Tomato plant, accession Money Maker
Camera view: vertical (180 deg); turntable rotation: 0 degrees
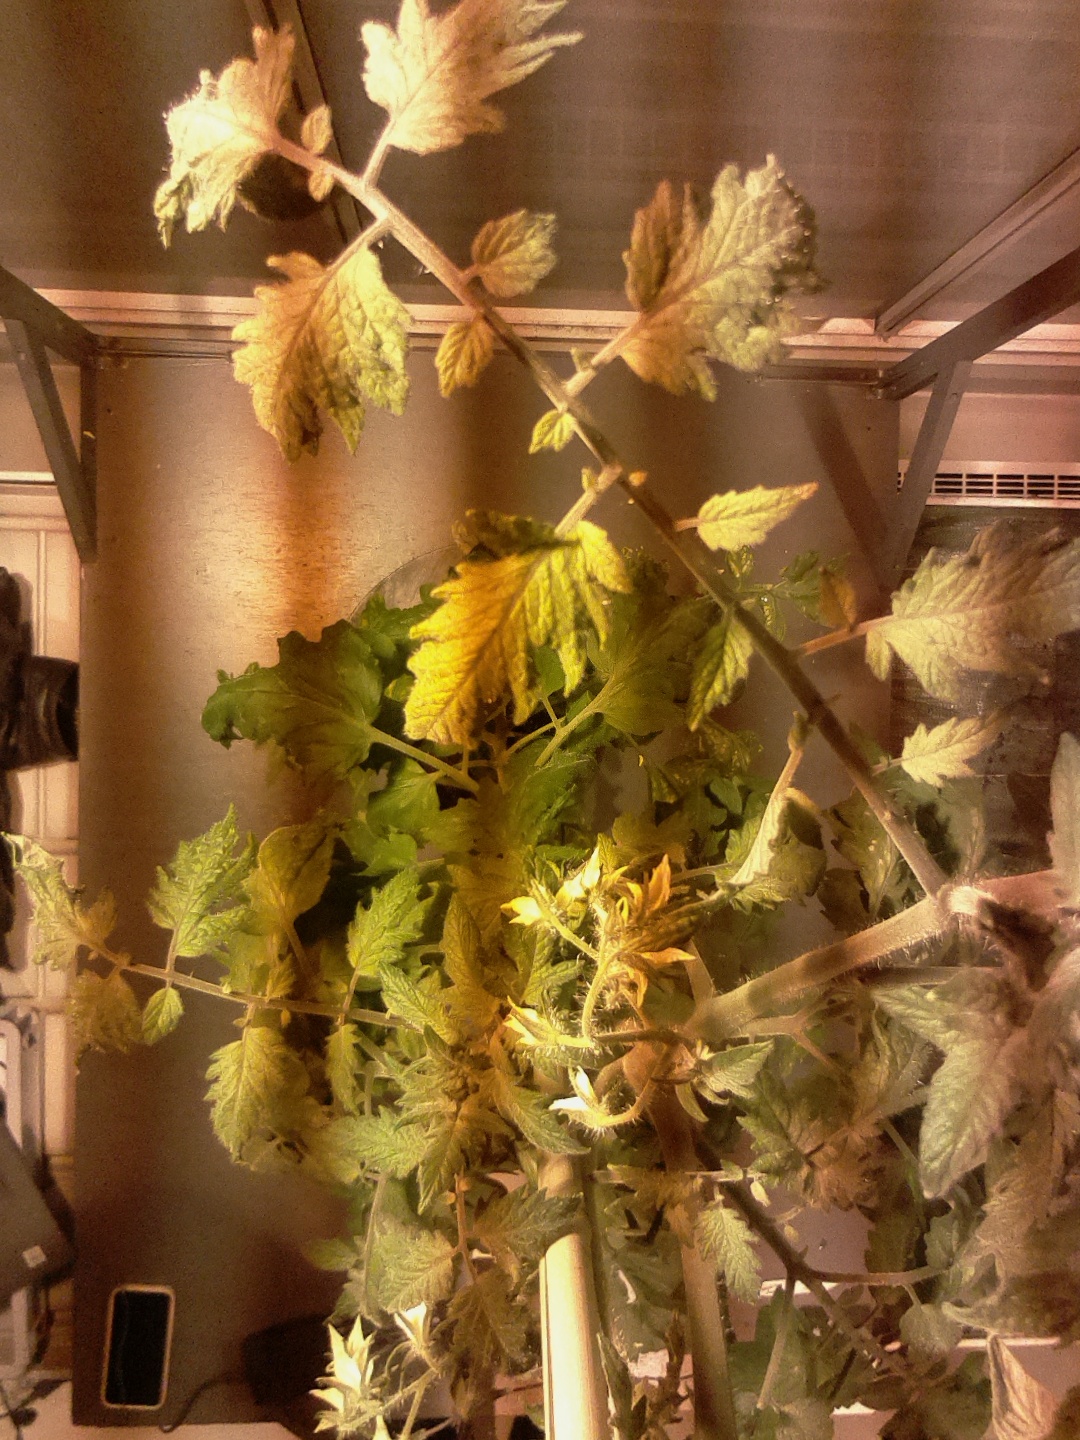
BBCH growth stage 68: Full flowering, 80%-90% of flowers open, more petals falling